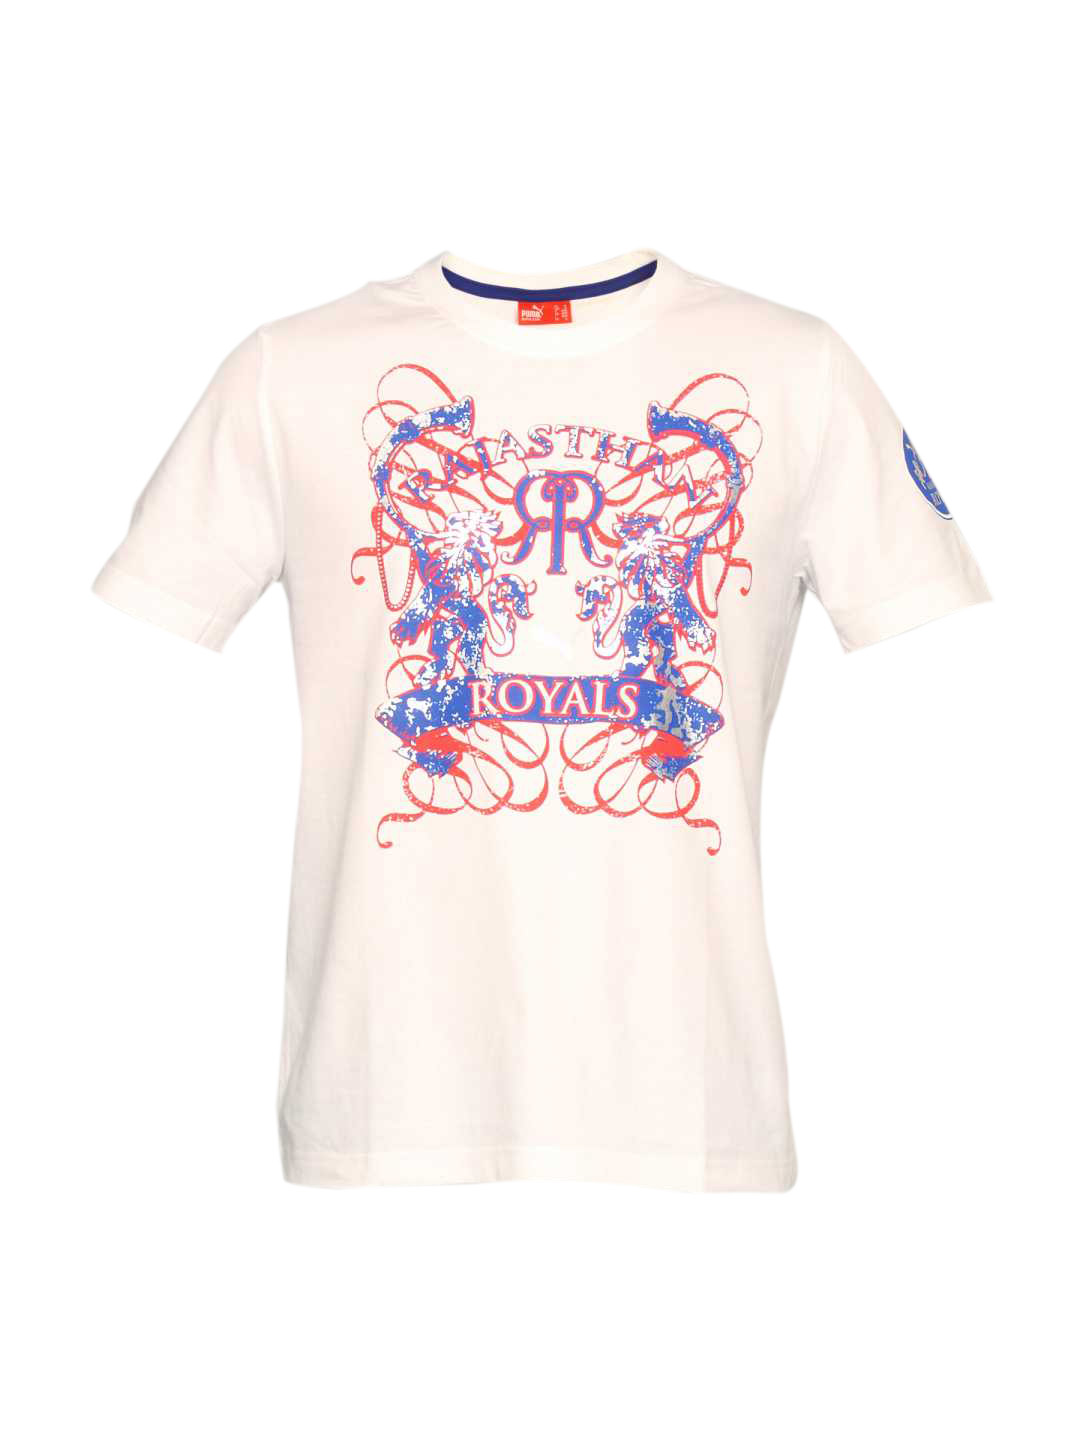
Puma Men's Rajasthan Royals White T-shirt
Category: Apparel / Topwear / Tshirts
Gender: Men
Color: White
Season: Summer 2011
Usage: Sports